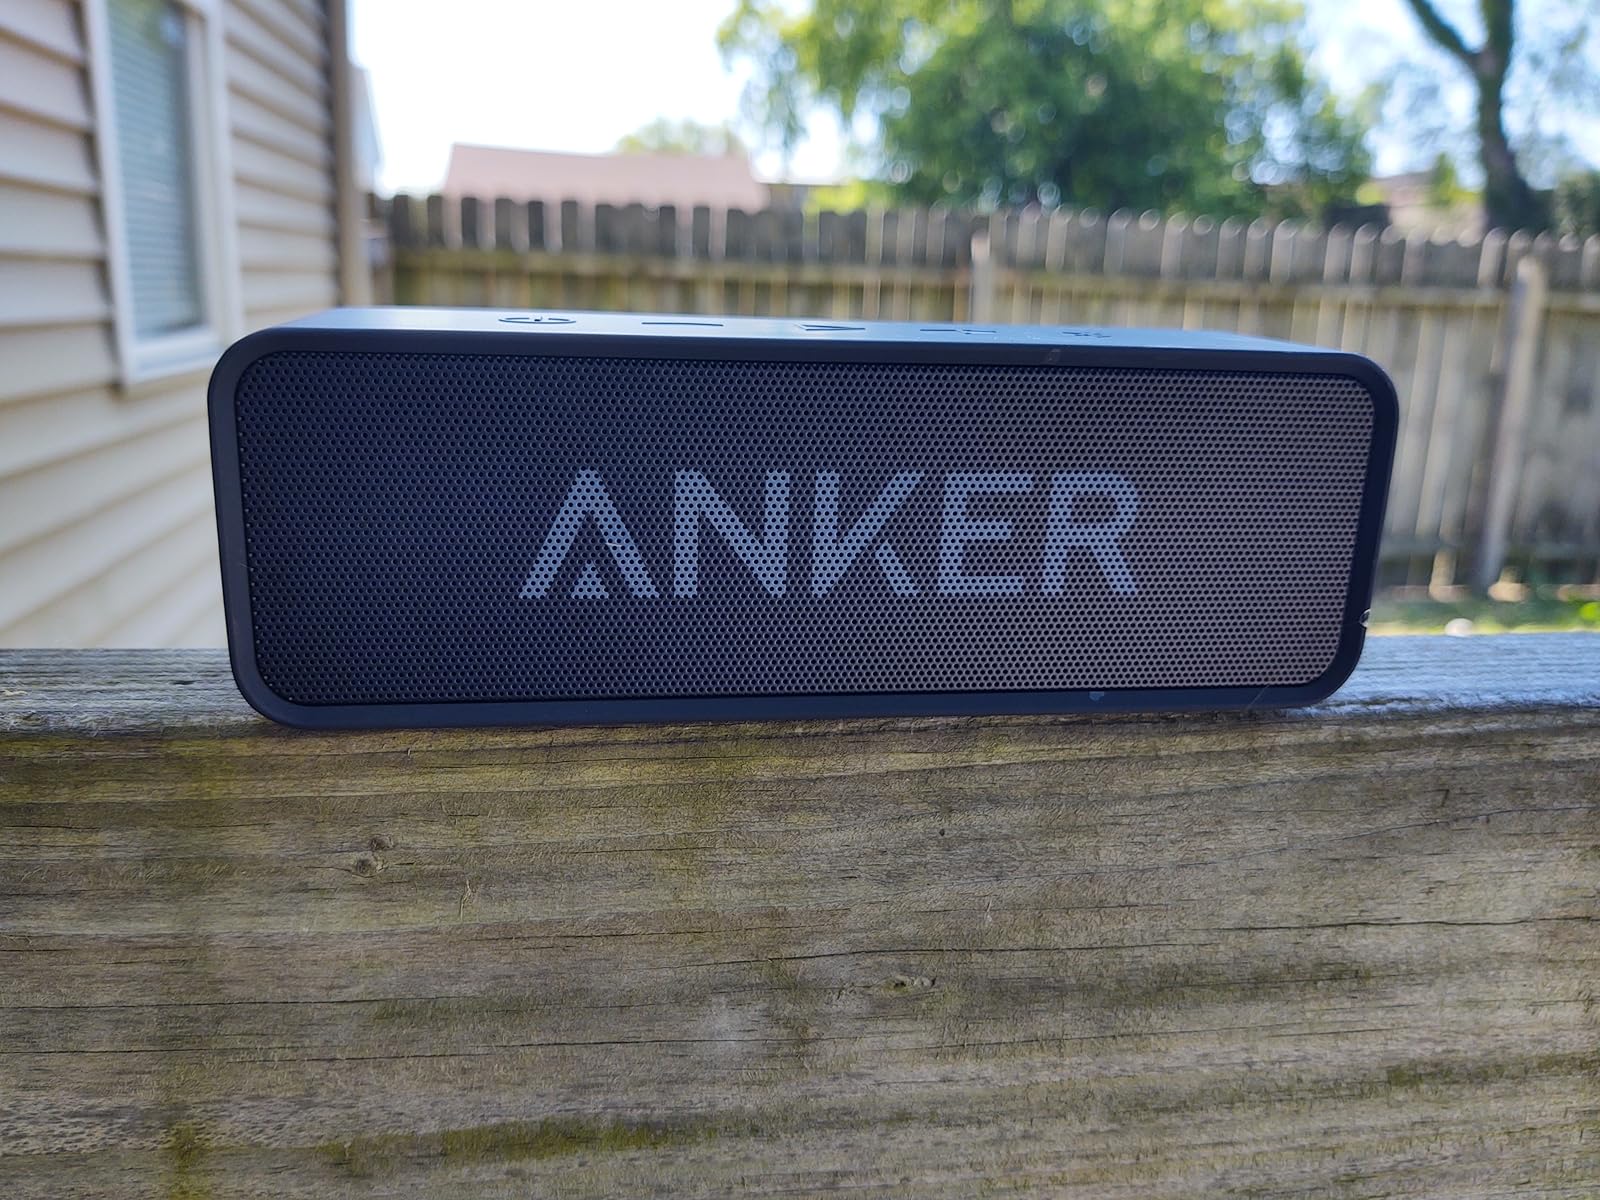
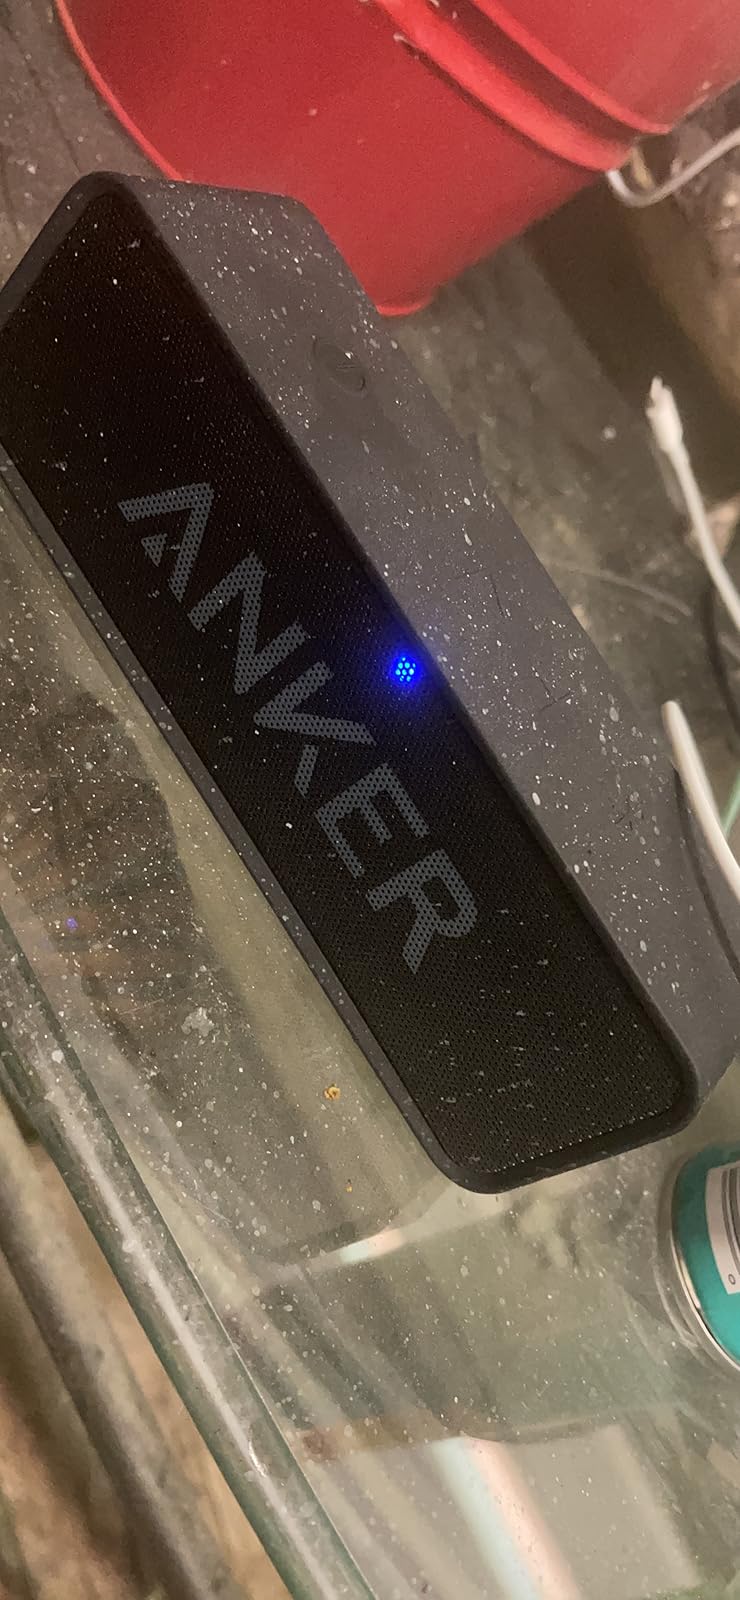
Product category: speaker
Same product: yes